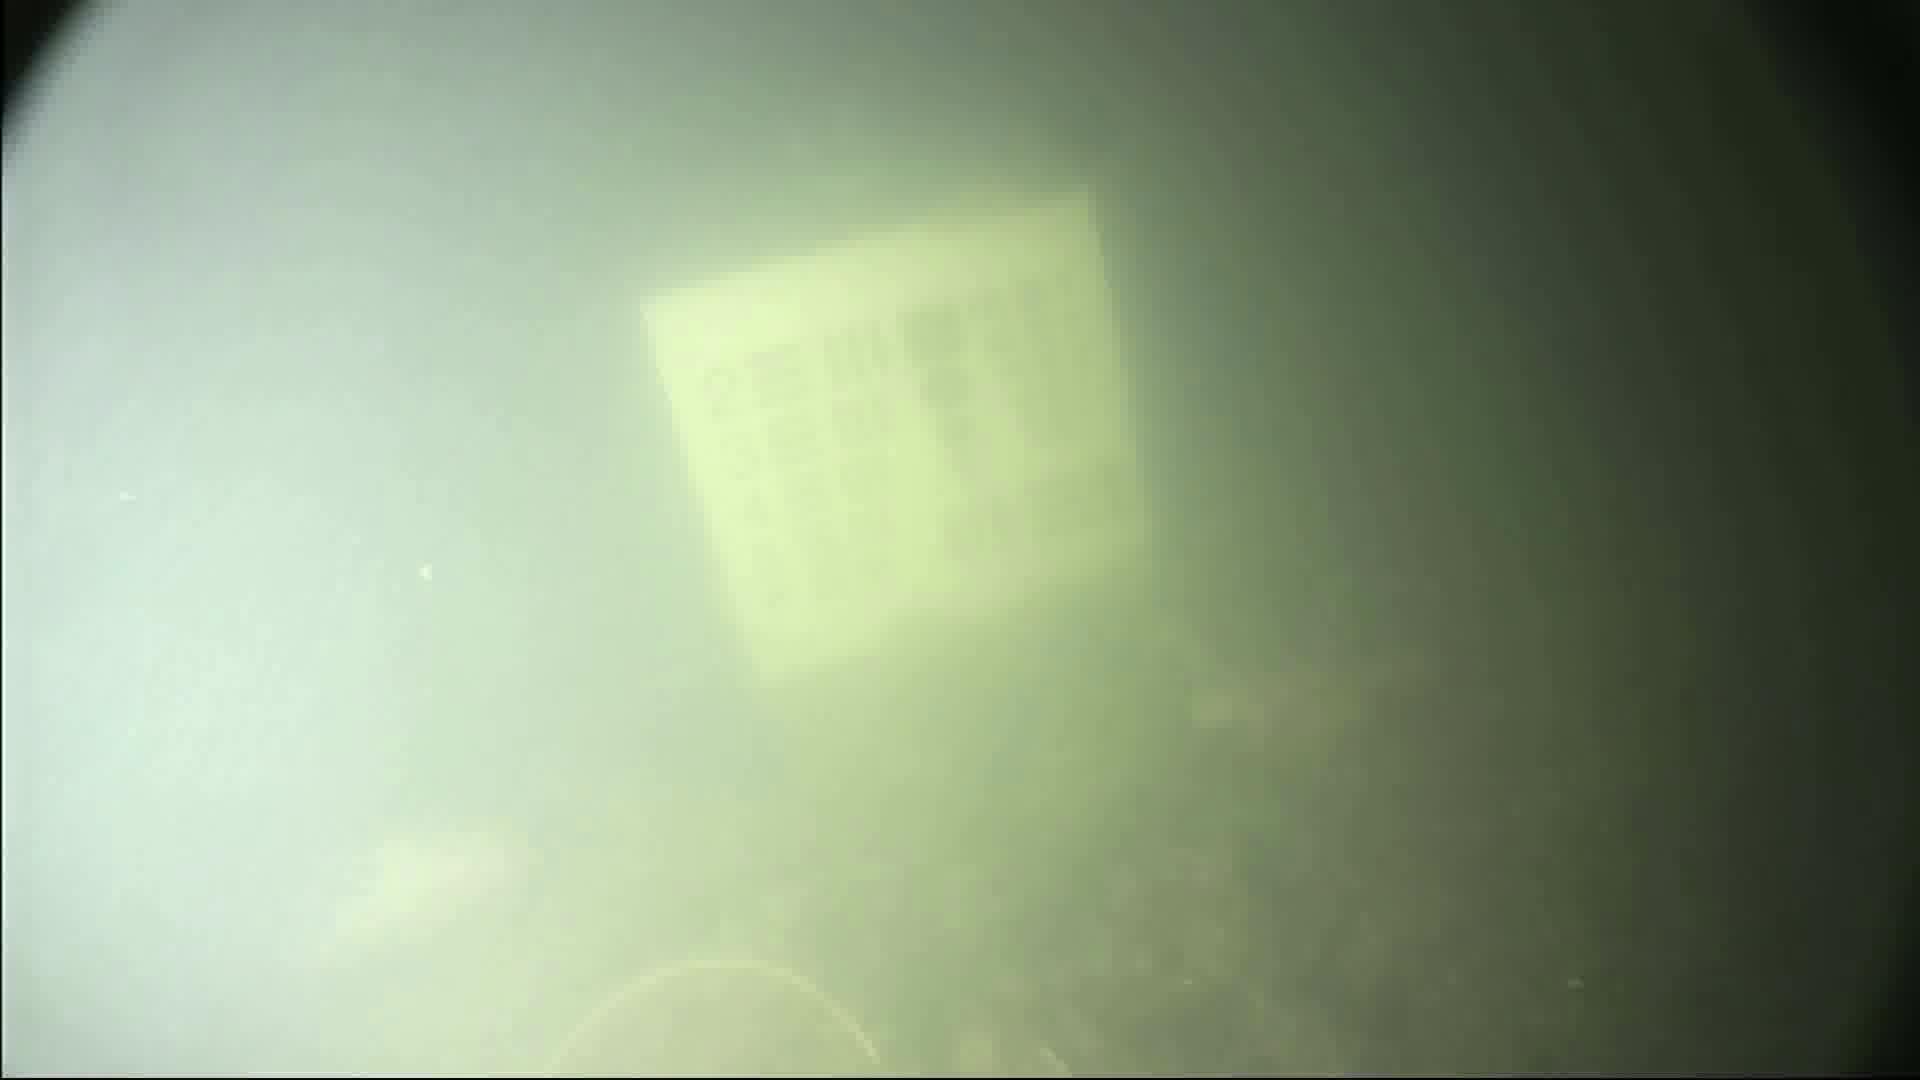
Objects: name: fish